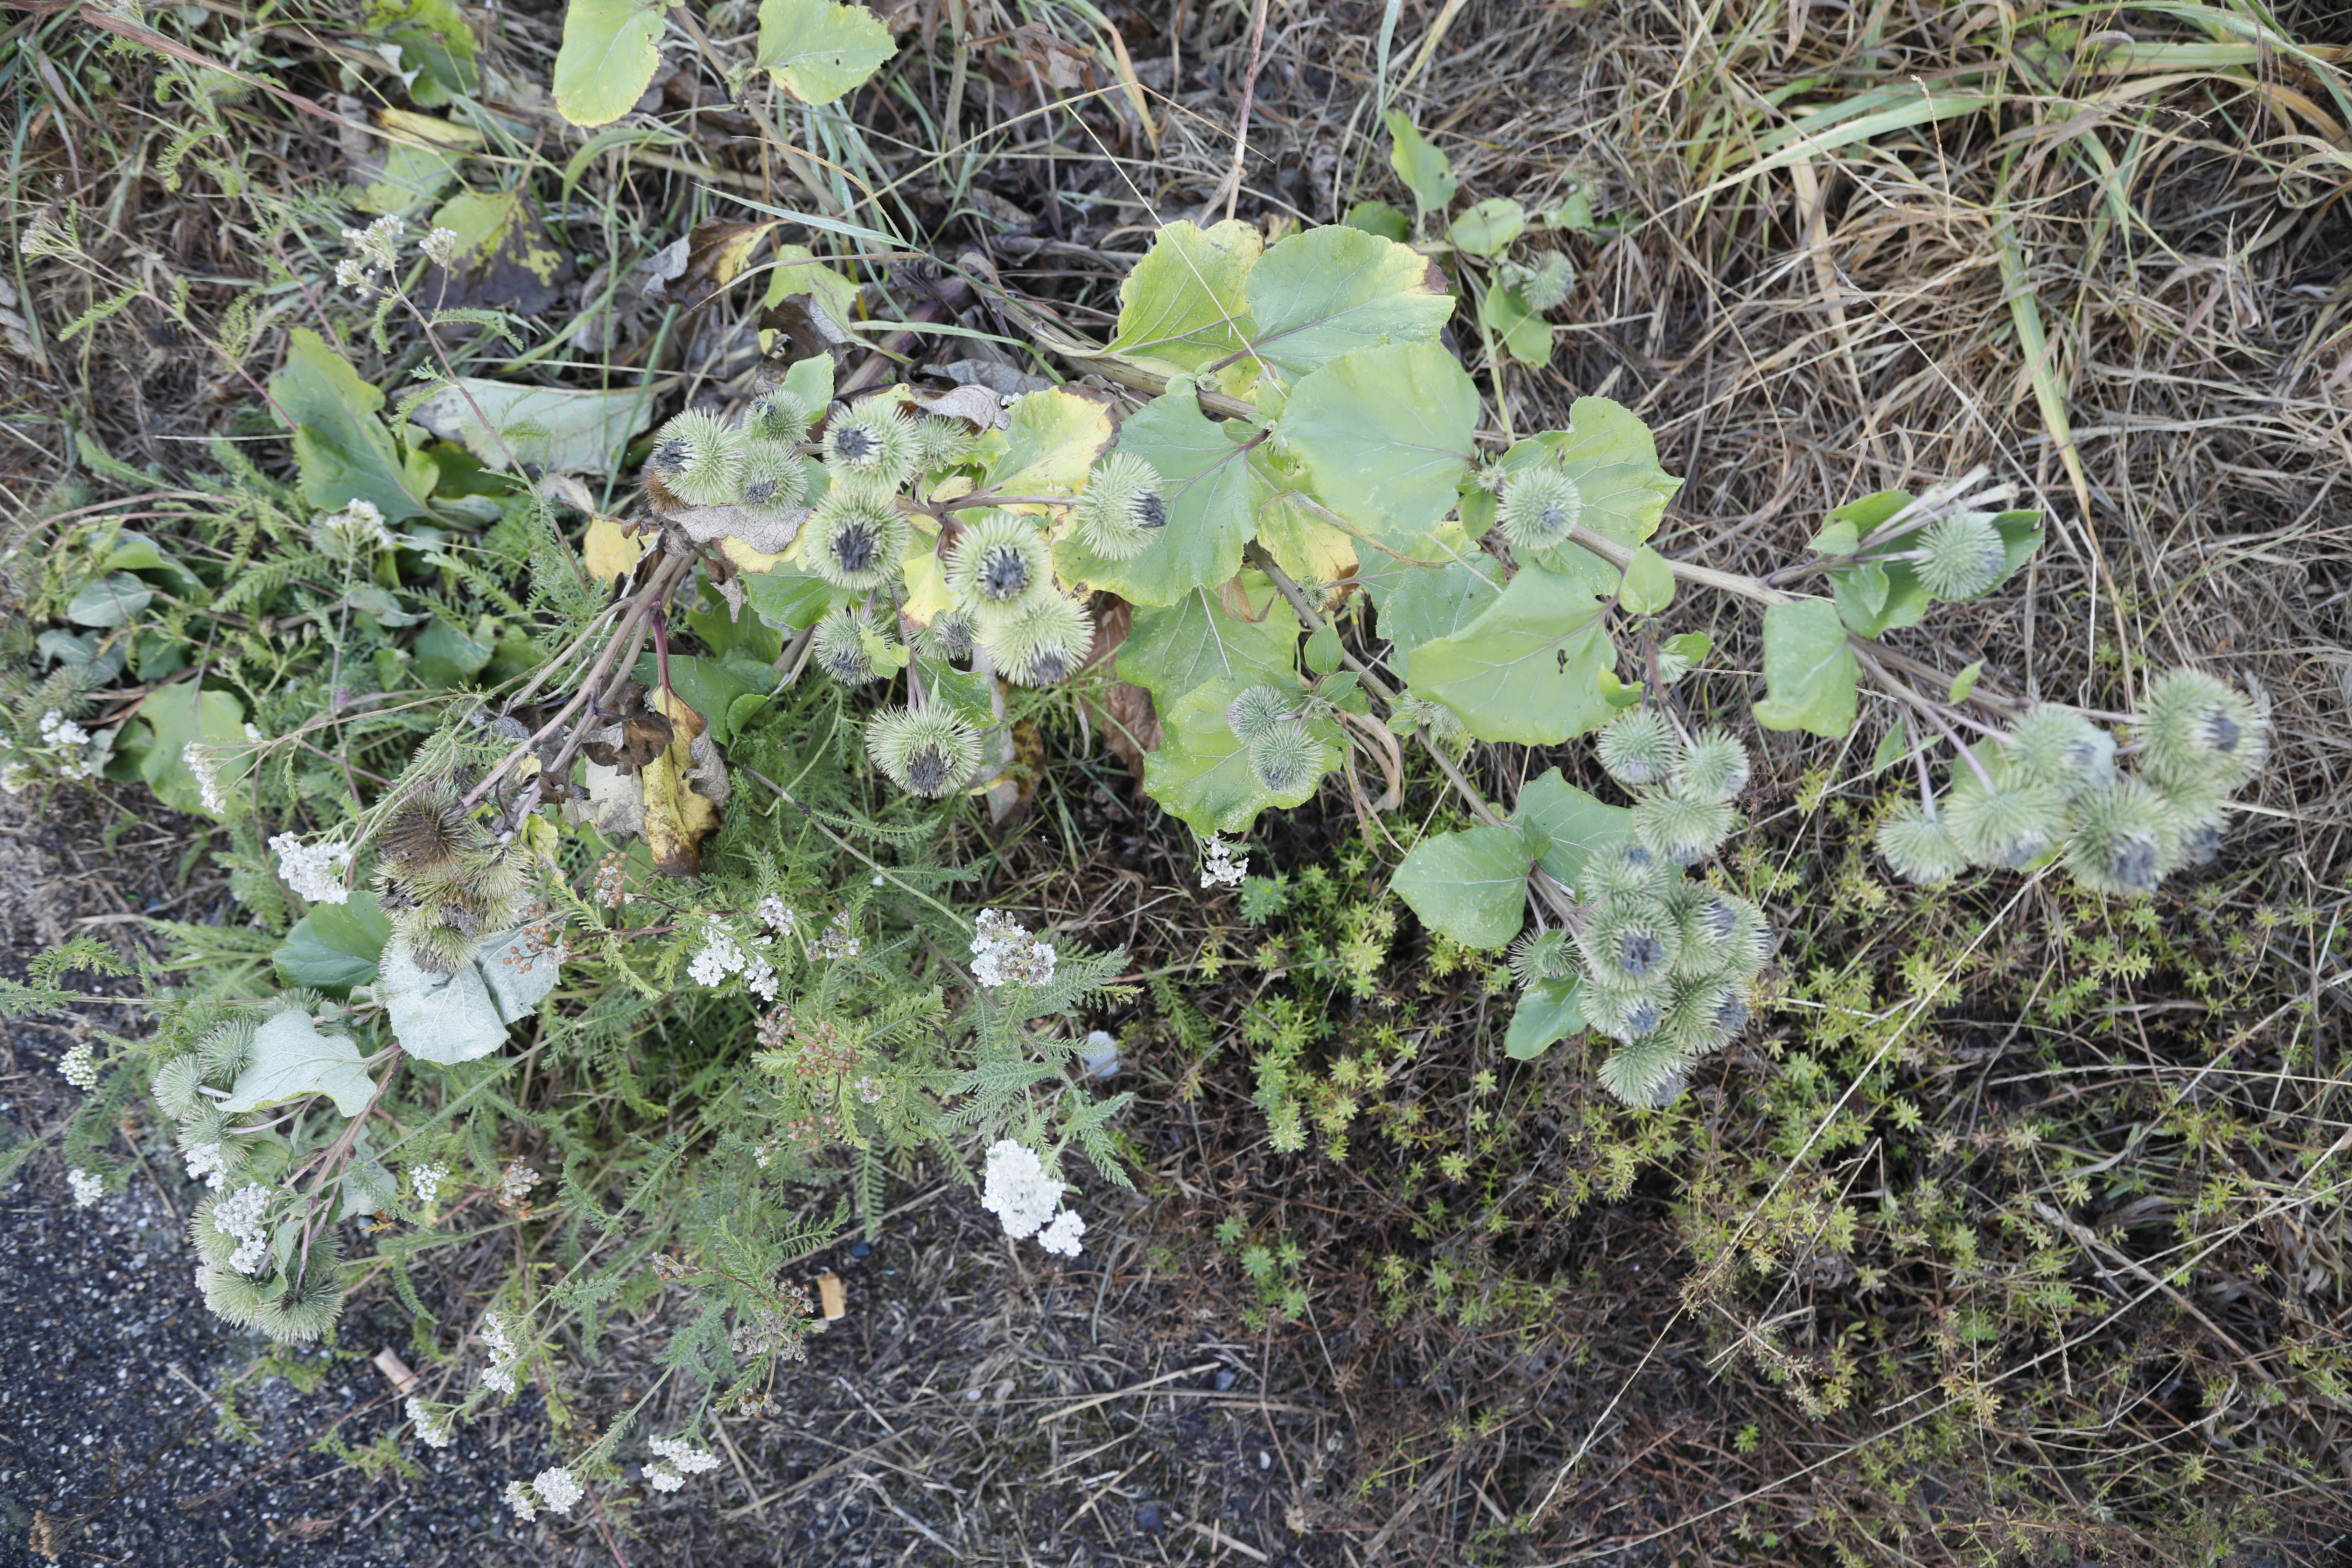
Plant species: Achillea millefolium